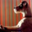
Label: dog